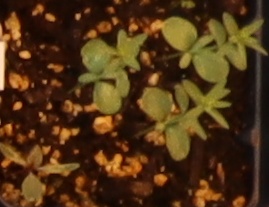
Label: Flax